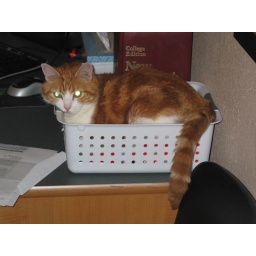
A fat cat in a small basket is ALWAYS cute.